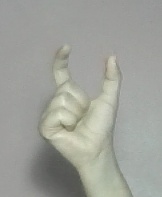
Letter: nun